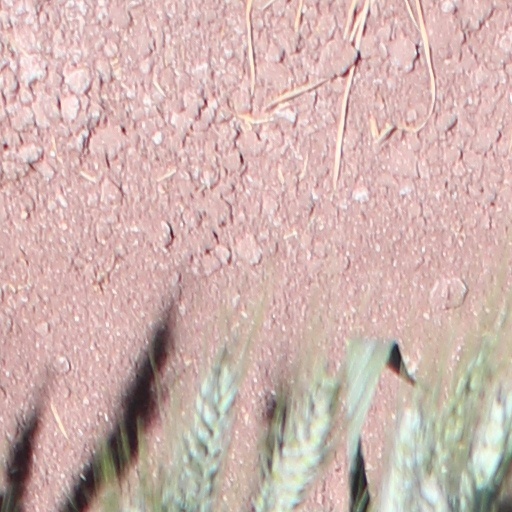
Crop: wheat